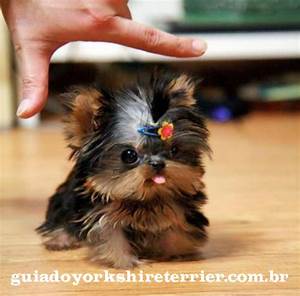
Label: dog